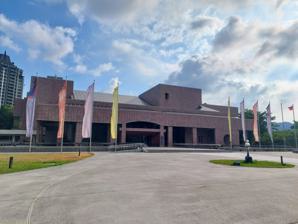
Building: Kaohsiung Museum of Fine Arts
Country: Unknown
Year built: 1994
Museum in Gushan, Kaohsiung, Taiwan Kaohsiung Museum of Fine Arts 高雄市立美術館 Established 1994 Location Gushan , Kaohsiung , Taiwan Coordinates 22°39′23.2″N 120°17′10.6″E / 22.656444°N 120.286278°E / 22.656444; 120.286278 Type Art museum Visitors 1,038,539 (2015) Director Lee Yu-lin Public transit access Museum of Fine Arts Station Website Official website Kaohsiung Museum of Fine Arts The Kaohsiung Museum of Fine Arts ( KMFA ; traditional Chinese : 高雄市立美術館 ; simplified Chinese : 高雄市立美术馆 ; pinyin : Gāoxióng Shìlì Měishùguǎn ) is located in Gushan District , Kaohsiung , Taiwan . It was founded by the Kaohsiung City Government and has been administrated by the Kaohsiung Bureau of Cultural Affairs since 2003. It occupies about 8.15 acres (33,000 m 2 ) and started in 1994. It is the third public arts museum in Taiwan, after the National Taiwan Museum of Fine Arts and the Taipei Fine Arts Museum . The museum is a part of the Neiweipi Cultural Park (內惟埤文化園區), which occupies about 40 hectares. The first stage of Neiweipi Cultural Park’s construction started in 1989 and was completed in 1994. During this phase, the Kaohsiung Museum of Fine Arts was completed. Later further developments were made to the entrance plaza , sculpture park, and ecology park. Collections 1st Floor Lobby is an independent open space which contains a stationer , a service counter and computer information system. Sculpture Hall is a core of the Museum of Fine Art and the beginning of visits for tourists. It plays an important role as a central link of many exhibition rooms . The height of the Sculpture Hall is about four floors. Sunlight comes in from a large skylight to make sculptures look more natural. Galleries 101, 102, and 103 are located on the right side of the sculpture hall. They are used for general exhibitions and special international exhibitions. Galleries 104 and 105 are located on the other side of the sculpture hall, and their ceilings are two stories high. This feature provides visitors with different angles such as looking down at works. These two rooms are usually used for displaying sculptures. 2nd Floor Galleries on the second floor are mainly for exhibiting works which are of large size. 3rd Floor The main feature of these galleries is that they can be used for displaying precious works such as calligraphy . This type of artwork requires special climate control to keep moisture and temperature stable.. 4th Floor The galleries here are mobile because they can be divided into different sizes and spaces. Outdoors space of the museum Perimeter :The perimeter is the first impression that the visitors here will have. Since the Museum of Fine Arts itself has functions of both leisure and art , the designers of the perimeter decided to emphasize presenting a sculptural atmosphere. This makes people feel relaxed and connect the feeling with the art itself. Park Walkways and Facilities : After entering the park through the entrance, visitors can easily see signs which point out the way to the museum and leisure facilities. Public restrooms and seats are located along the walkways. Semi-Circular Outdoor Plaza and Covered Walkway : The covered walkway provides a direct path to the educational spaces inside the museum such as studio classrooms and auditorium . In this way, the inside and outside activities are connected. Sculpture Park : The sculpture park is composed of the lawn behind the administrative area and the southwestern park. It was chiefly constructed and developed during the first phrase. With various types of scenery such as lawns and groves , the sculpture park can display different types of sculptures in different settings. Though most of the sculptures are located in the sculpture park, some are arranged in the ecology park. Ecology park : The ecology park is composed of a marsh , a lake , a small island , a forest area, an observation platform, and footpaths. With the concept of ecological restoration , the designers of scenery have established the scenery which does not prevent creatures from inhabitation or breeding. Service information Open time and transportation The museum is open from Tuesday to Sunday, 9:00 a.m. to 5:00 p.m., and is closed on Mondays. Visitors can take bus 205 (once per ten minutes), 73 (once per hour), and 57 (from 9:00 a.m. to 5:00 p.m., once per hour on holidays). Tour services The museum offers recorded tours, scheduled tours, tours by appointment, tours of computers, and on the air . Recorded tours are made for some specific exhibitions. Visitors can borrow tapes, players, and earphones with ID identification. Scheduled tours are on Wednesdays and Saturdays at 2:00 p.m. and Saturdays and Sundays at 10:30 a.m. Visitors do not need to make reservations and the number is not limited. Tours-by-appointment are provided to groups and are available in English , Japanese , Mandarin , and Taiwanese . This kind of tour should be scheduled at least two weeks beforehand. Visitors can also take advantage of computers inside the museum to check information on exhibitions. The last method of tour is the program "You and the Arts" which is presented by Kaohsiung Broadcasting Station on Saturday mornings at 11:00. Art library There are about 3,000 videotapes of arts and near 20,000 books of diverse art-related materials in this library, all of which may be used by the public for leisure or research. The library is open from 9:30 am to 4:50 pm except for Mondays and national holidays. Transportation The museum is accessible via the Museum of Fine Arts railway station of Taiwan Railways Administration . See also List of museums in Taiwan Taipei Fine Arts Museum References